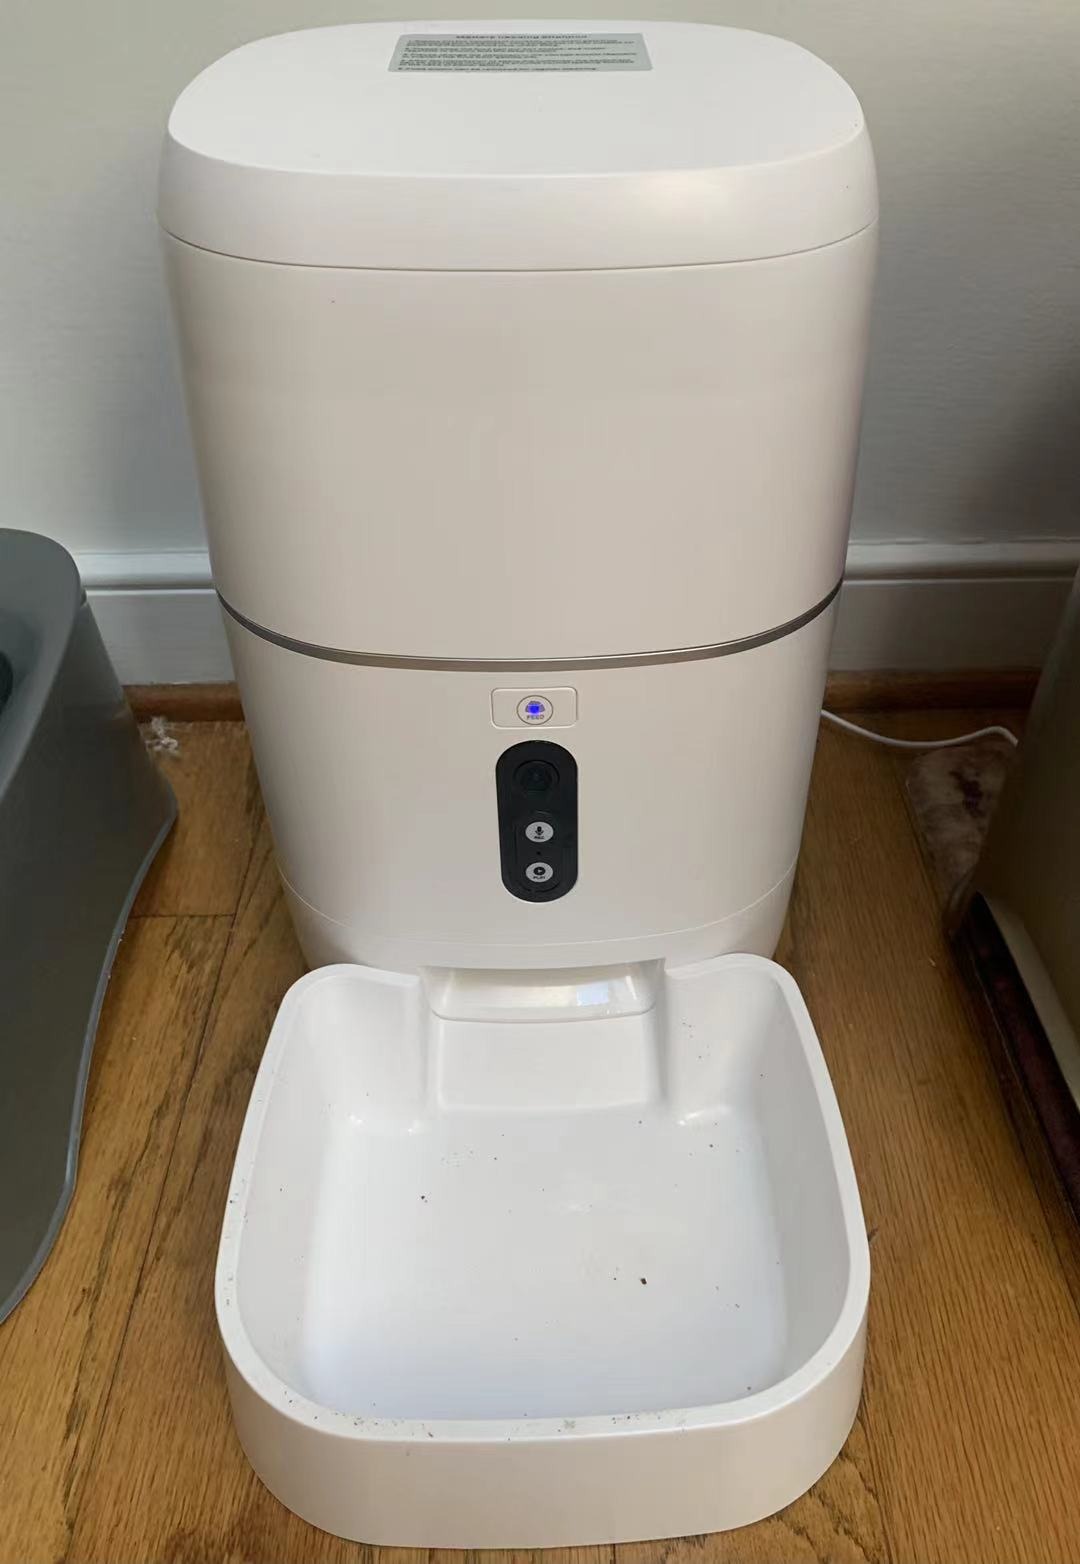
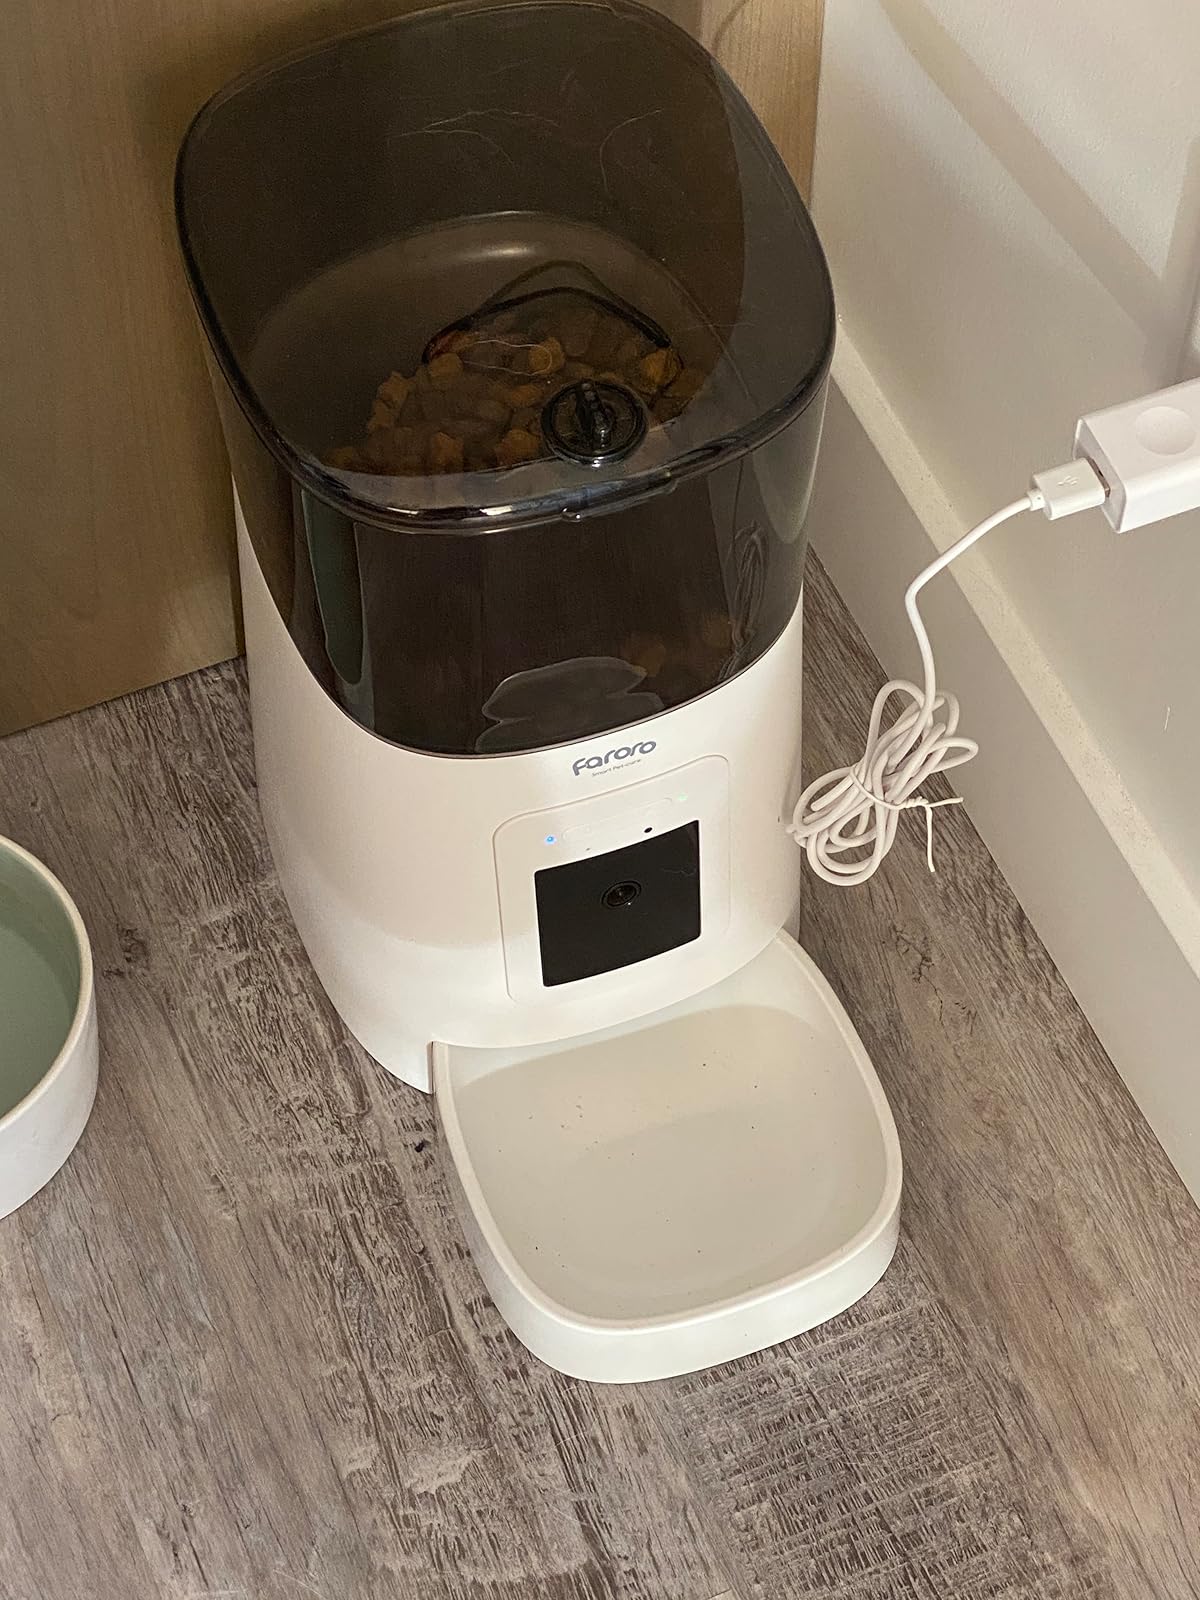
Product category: items_feeder
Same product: no